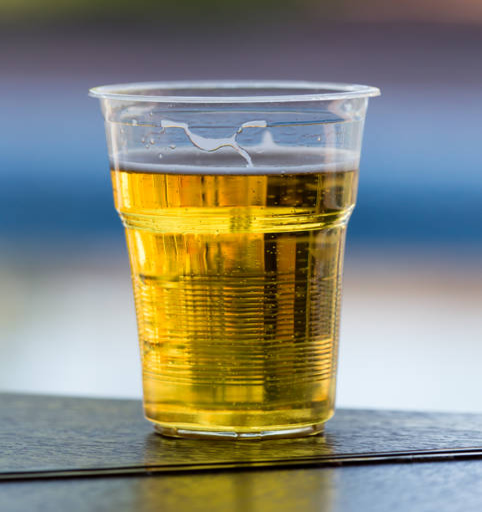
fresh beer in a plastic glass on the table